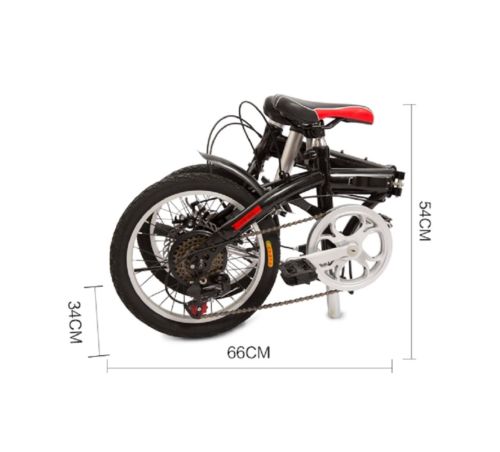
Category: bicycle